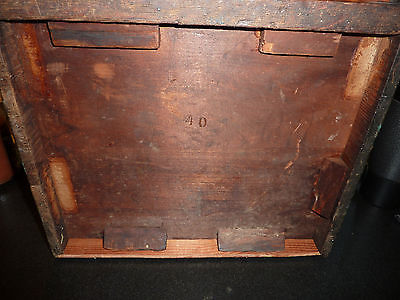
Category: cabinet